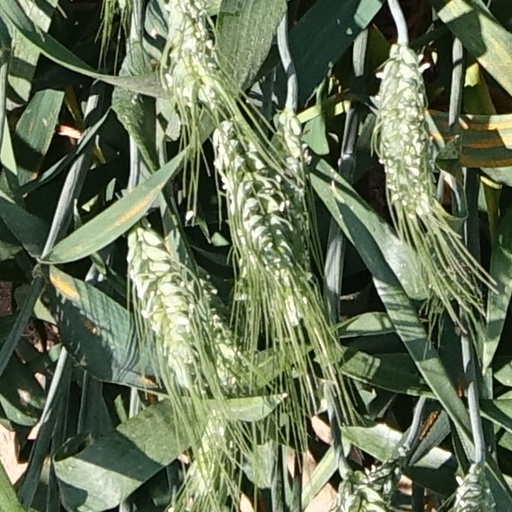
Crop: wheat